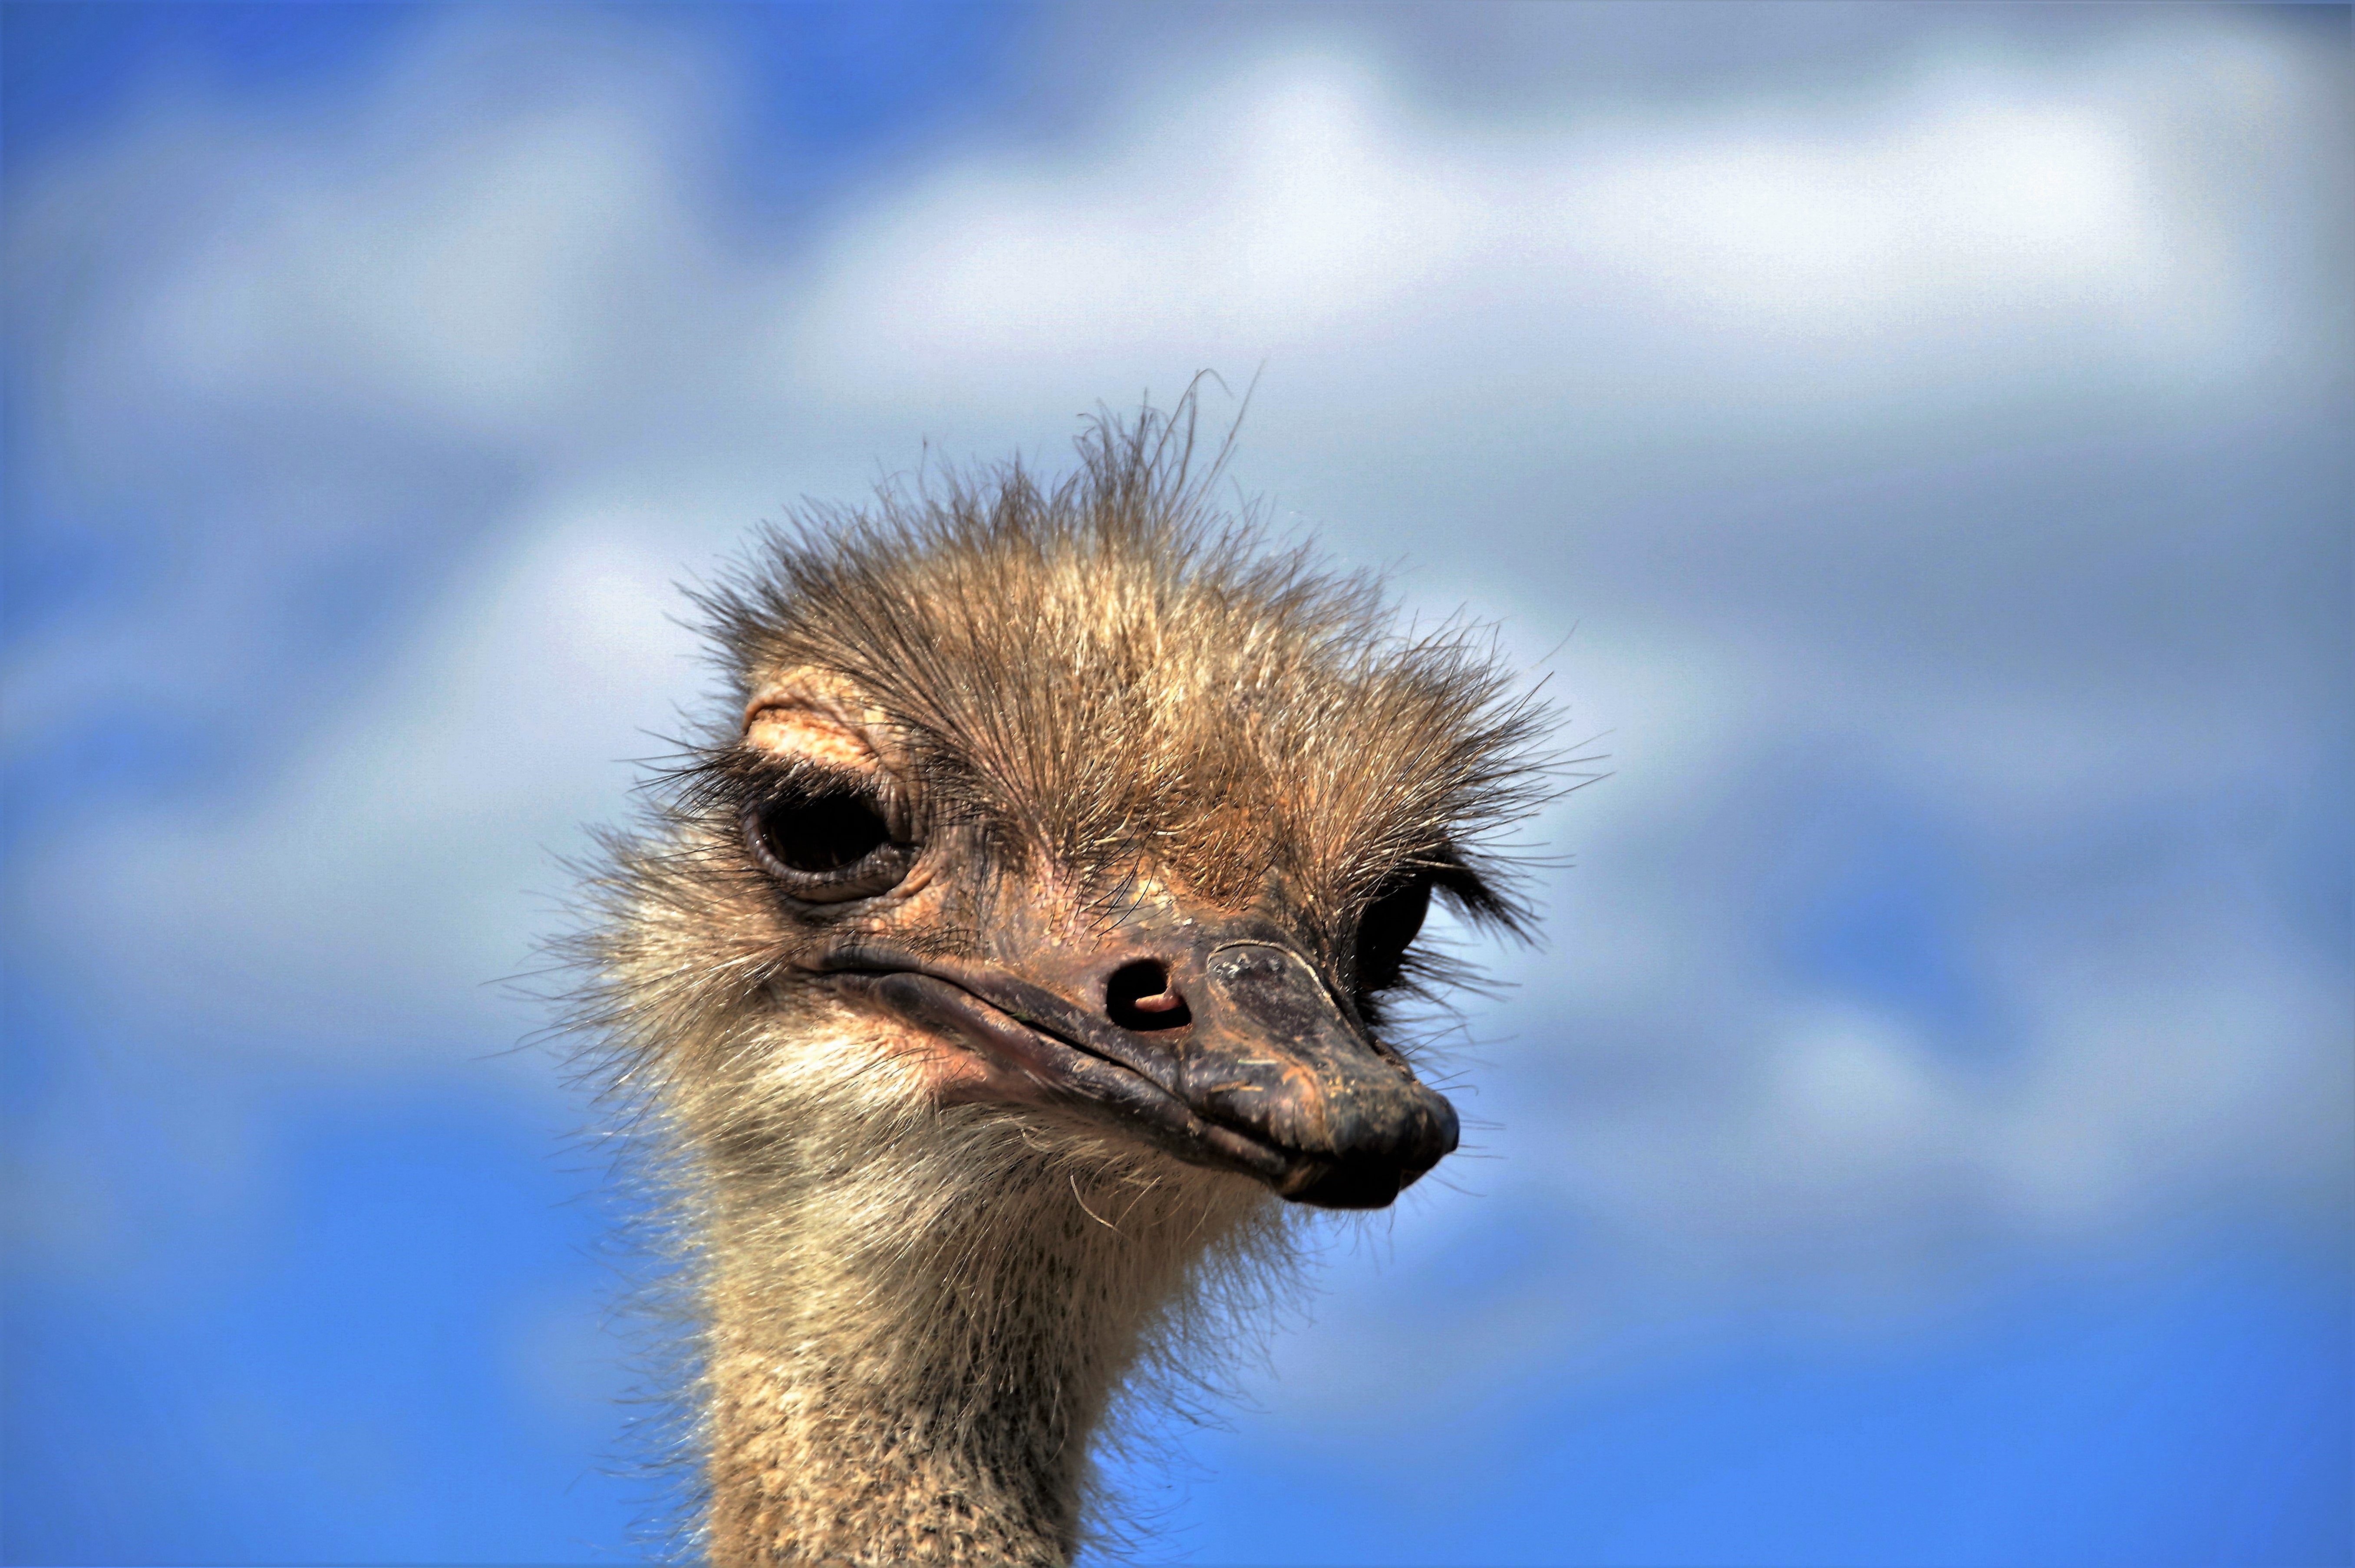
bird, view, wildlife, beak, ostrich, fauna, close up, emu, head, vertebrate, fluff, ratite, stupid, ostrich head, flightless bird, flightless, the ostrich, grimace